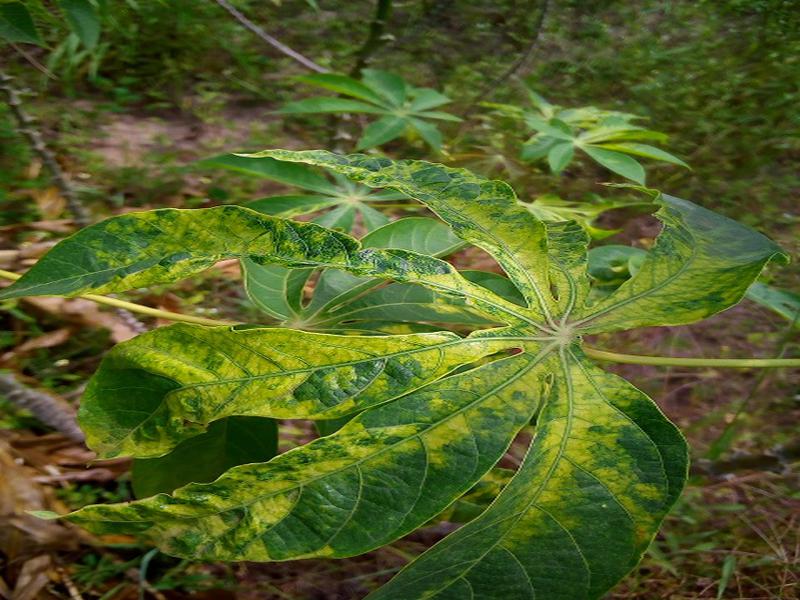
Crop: cassava
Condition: mosaic_disease